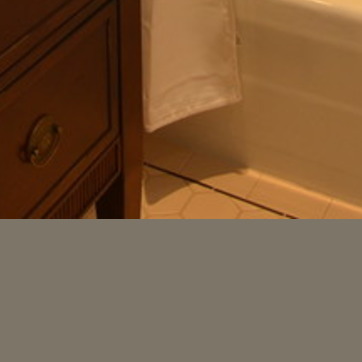
Material: tile